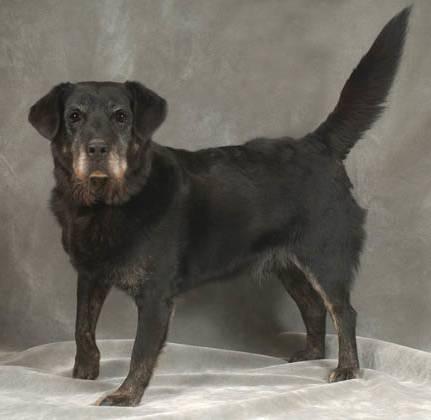
dog